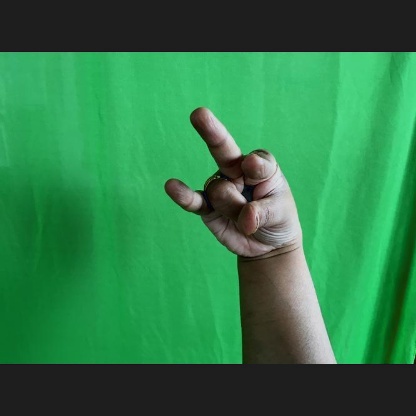
Mudra: Kangulam